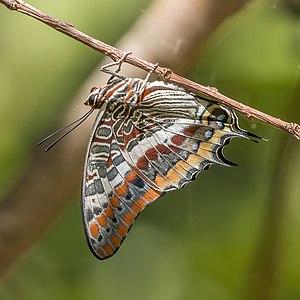
La Nymphale de l'arbousier, aussi appelée Pacha à deux queues, Jason ou encore Jasius, est une espèce de lépidoptères de la famille des Nymphalidae et de la sous-famille des Charaxinae.